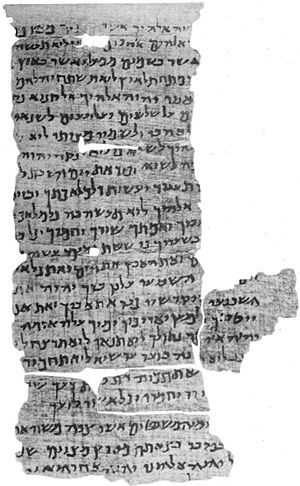
Nash Papyrus
Nash papyrus
Nash Papyrus består af 24 bibelske tekstlinjer fordelt på fire papyrusfragmenter, der tilsammen udgør en enkelt side, og er fra det 2. århundrede før vor tidsregning. De er sammen med dødehavsrullerne de ældste kendte bibelske fragmenter på hebraisk. De blev i 1902 erhvervet af W.L. Nash, Society of Biblical Archaeology, fra en egyptisk sælger, og beskrevet året efter af Stanley A. Cook i artiklen A Pre-Massoretic Biblical Papyrus.